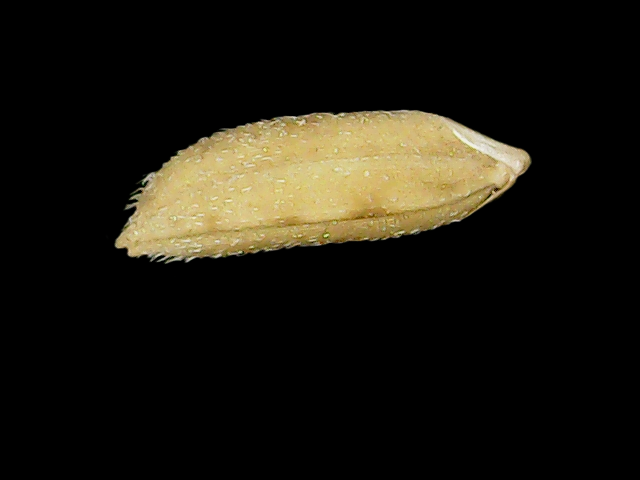
Rice variety: Binadhan16